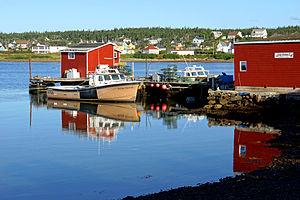
Louisbourg est une localité située dans la province de Nouvelle-Écosse au Canada, sur la côte est de l’île du Cap-Breton, intégrée depuis 1995 à la municipalité régionale du Cap-Breton.